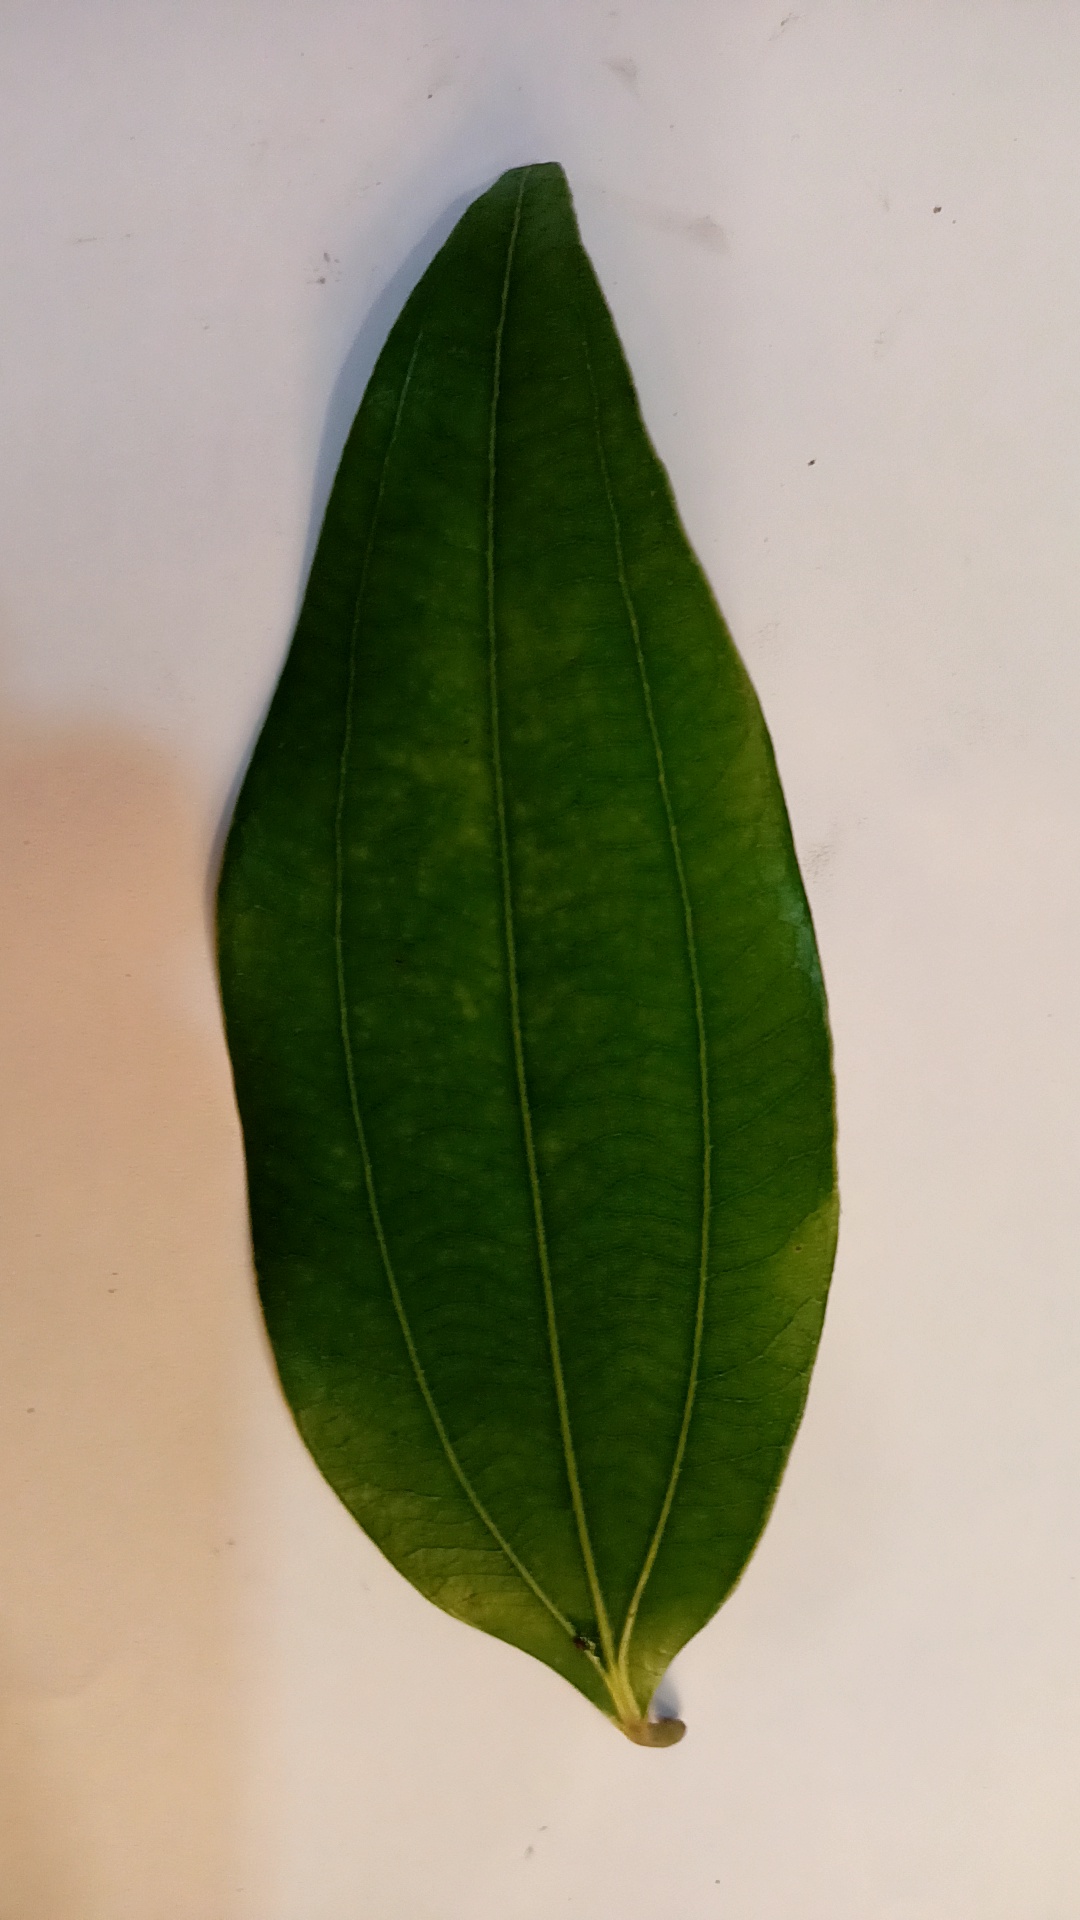
Label: Healthy